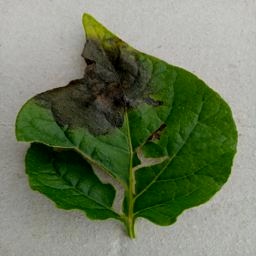
Etiqueta: Late Blight